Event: Nepal Earthquake
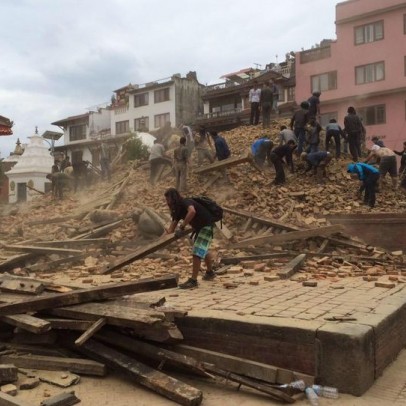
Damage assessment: damage